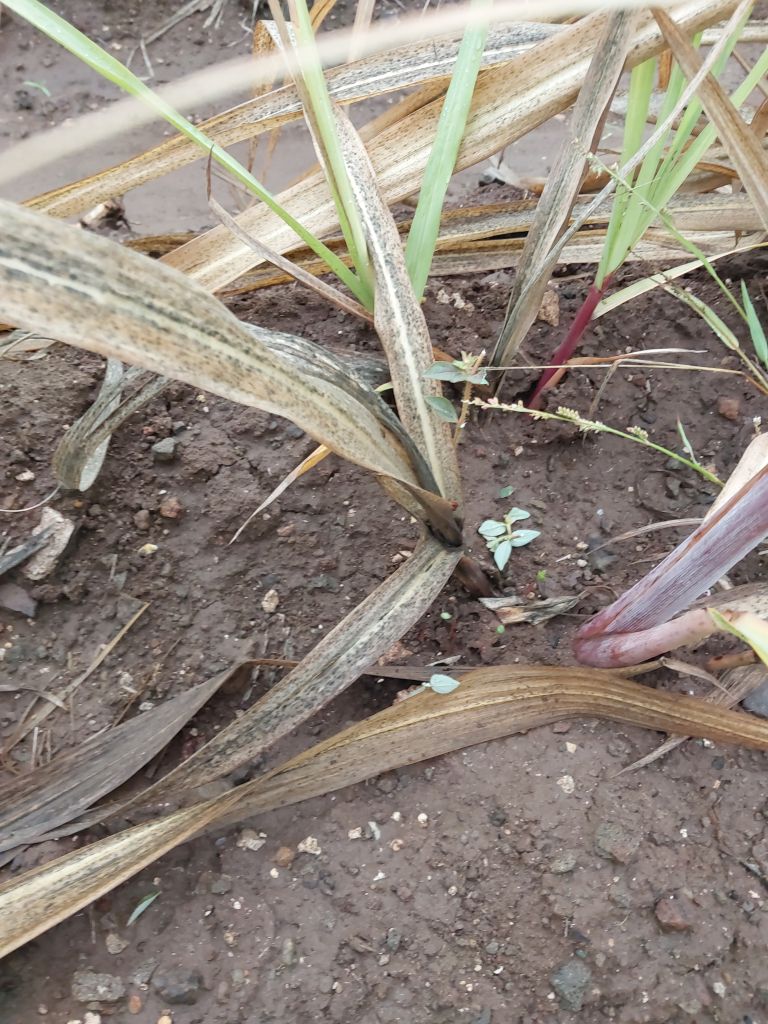
Label: Sett Rot